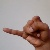
The image shows a hand gesture representing the letter 'J' in Indian Sign Language.